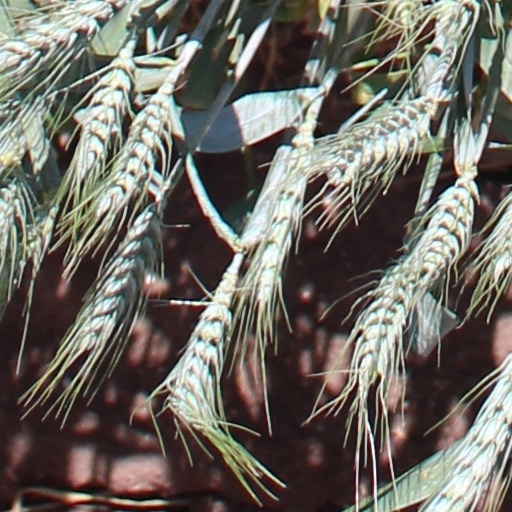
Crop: wheat